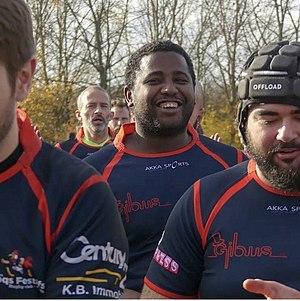
Les Coqs Festifs
La Fédération Sportive Gaie et Lesbienne, est une fédération mixte et omnisports créée par Bruno Ferre, qui regroupe 50 associations sportives dans toute la France et ayant pour objectif de lutter contre les discriminations subies par les personnes LGBT+ et cela à travers l’organisation de manifestations sportives. Elle propose près de 50 sports différents et compte environ 8 000 athlètes.